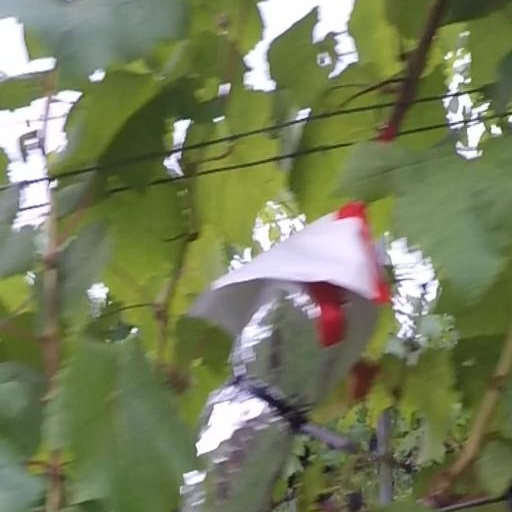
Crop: grape